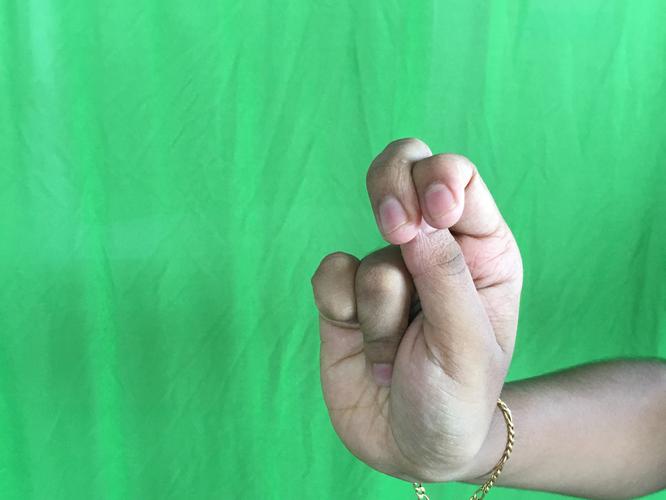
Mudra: Katakamukha_2
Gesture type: single_hand